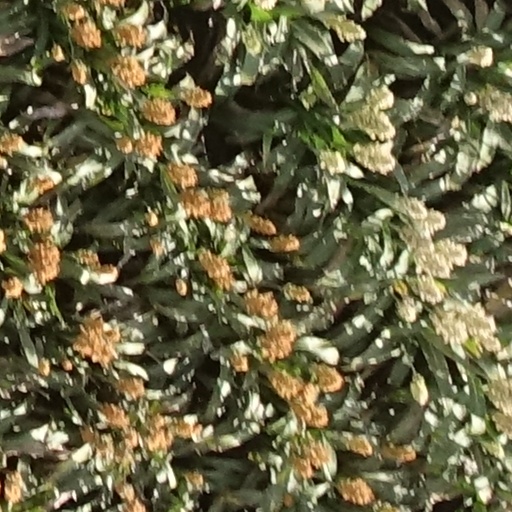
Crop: sorghum